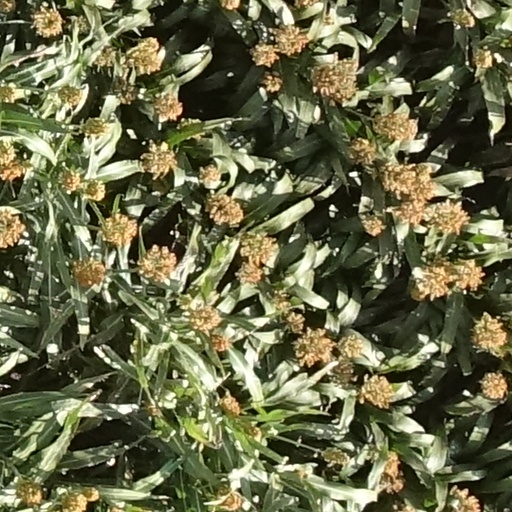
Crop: sorghum